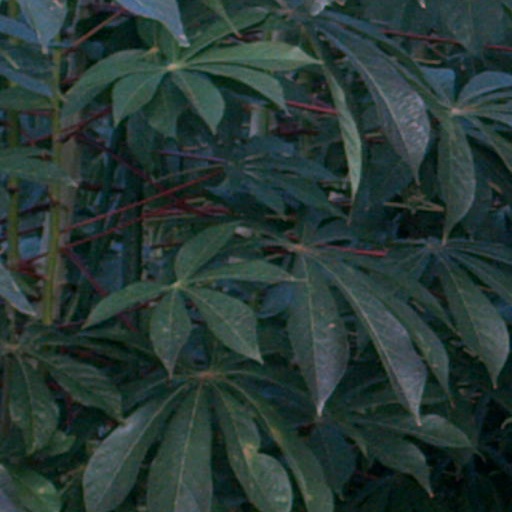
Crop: cassava